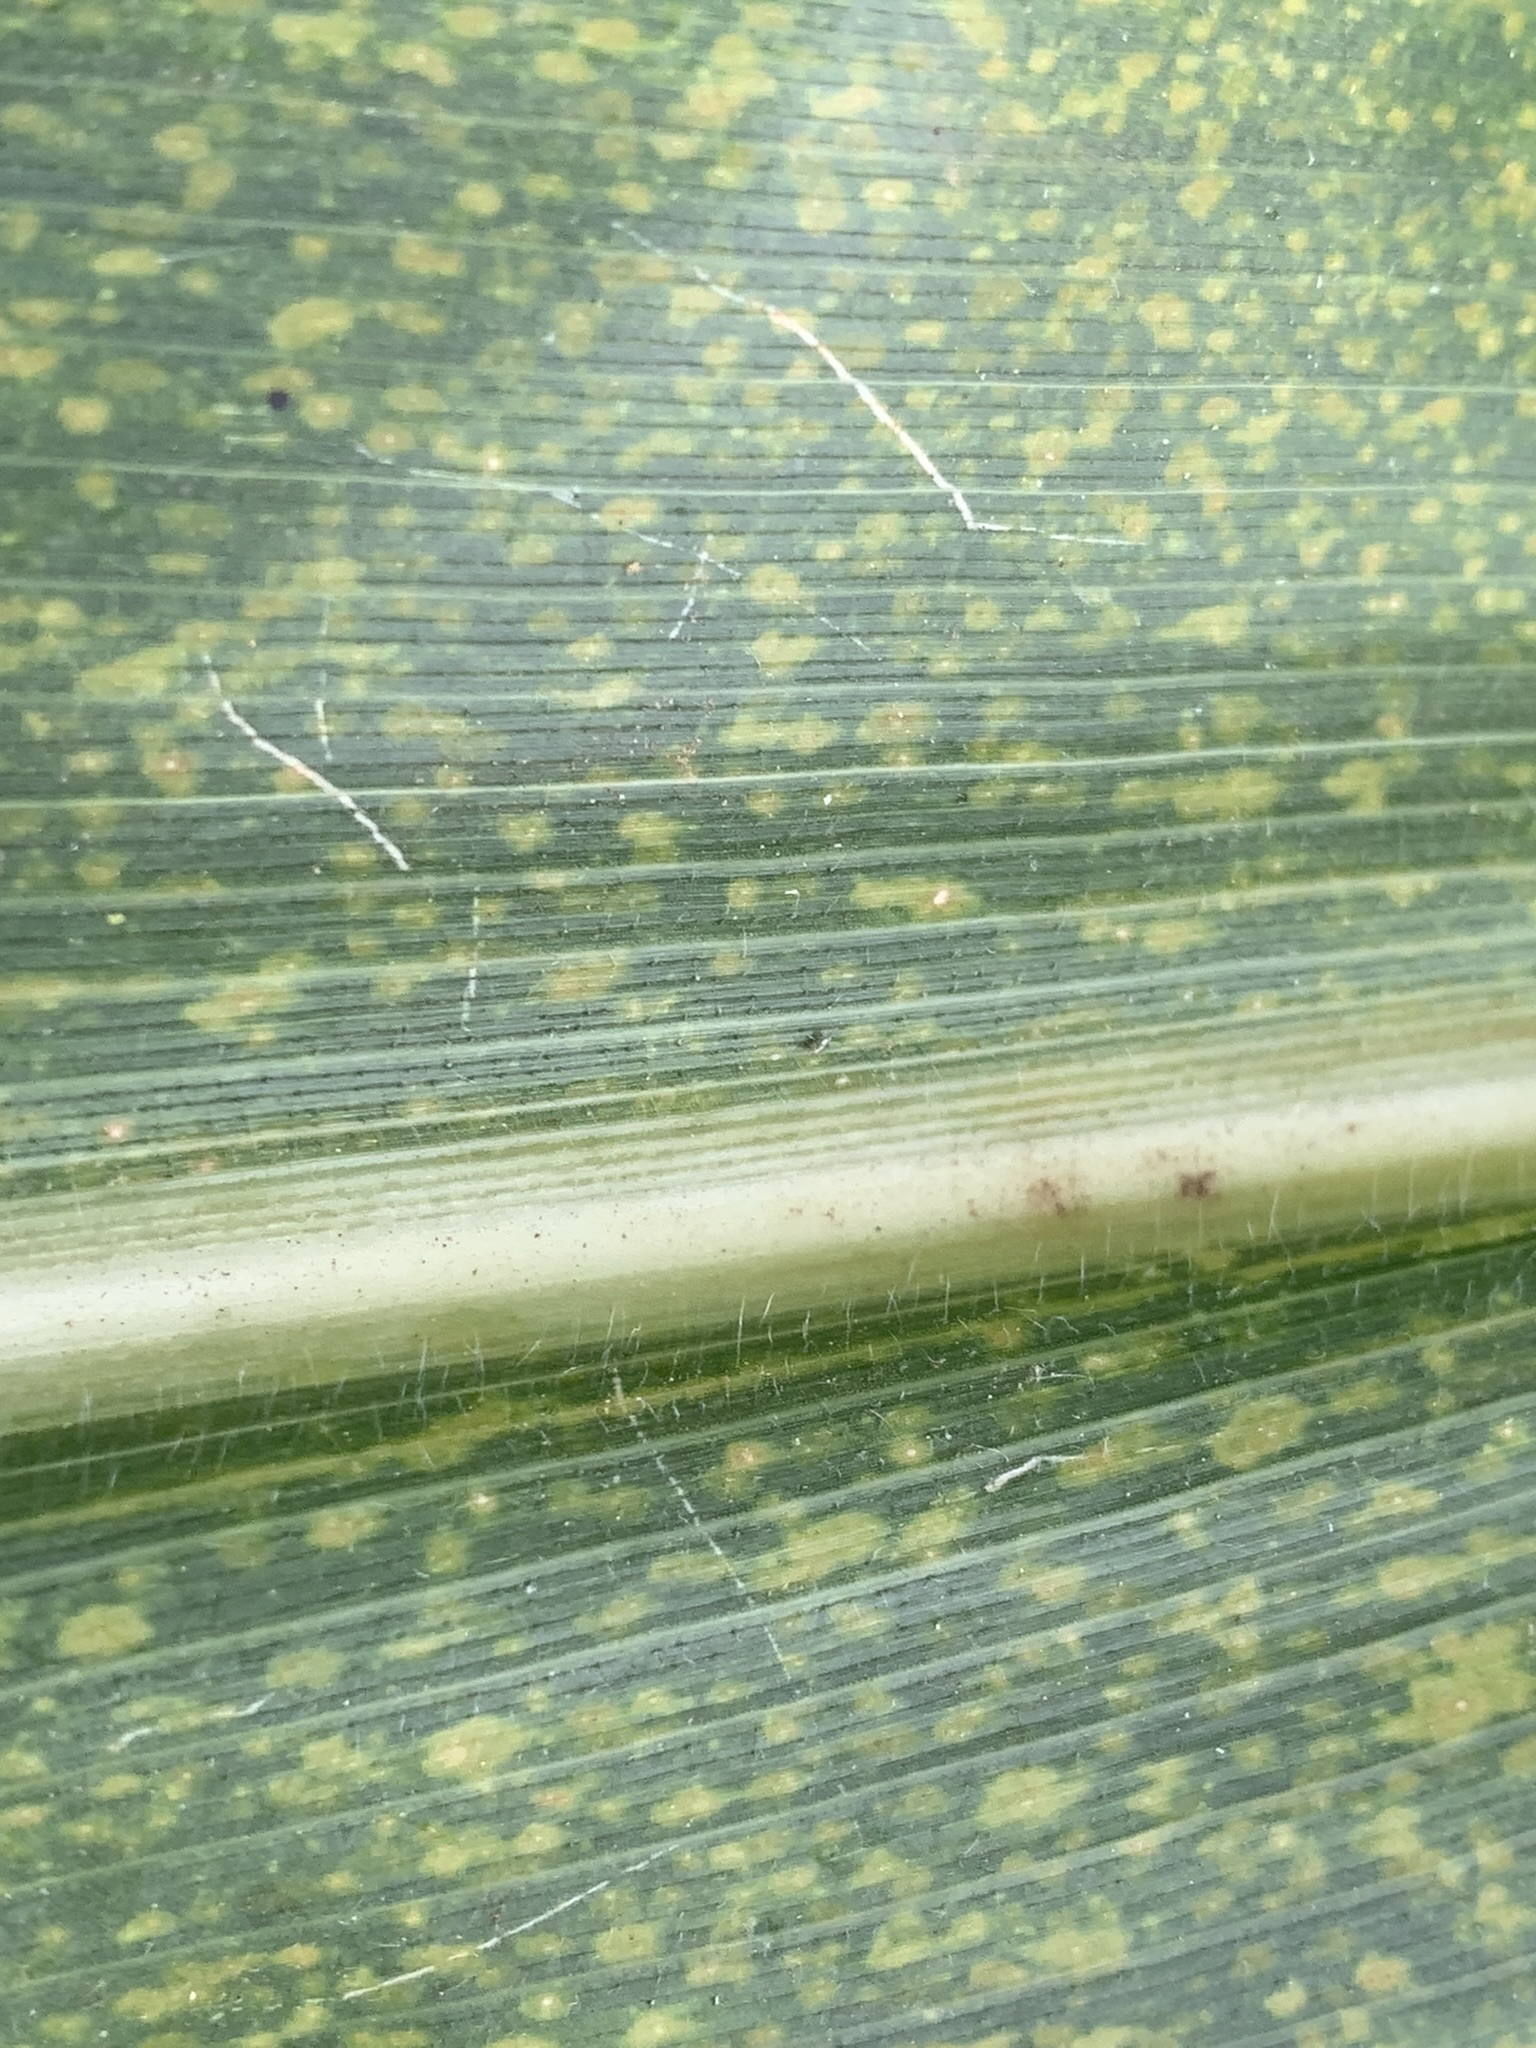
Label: MLN